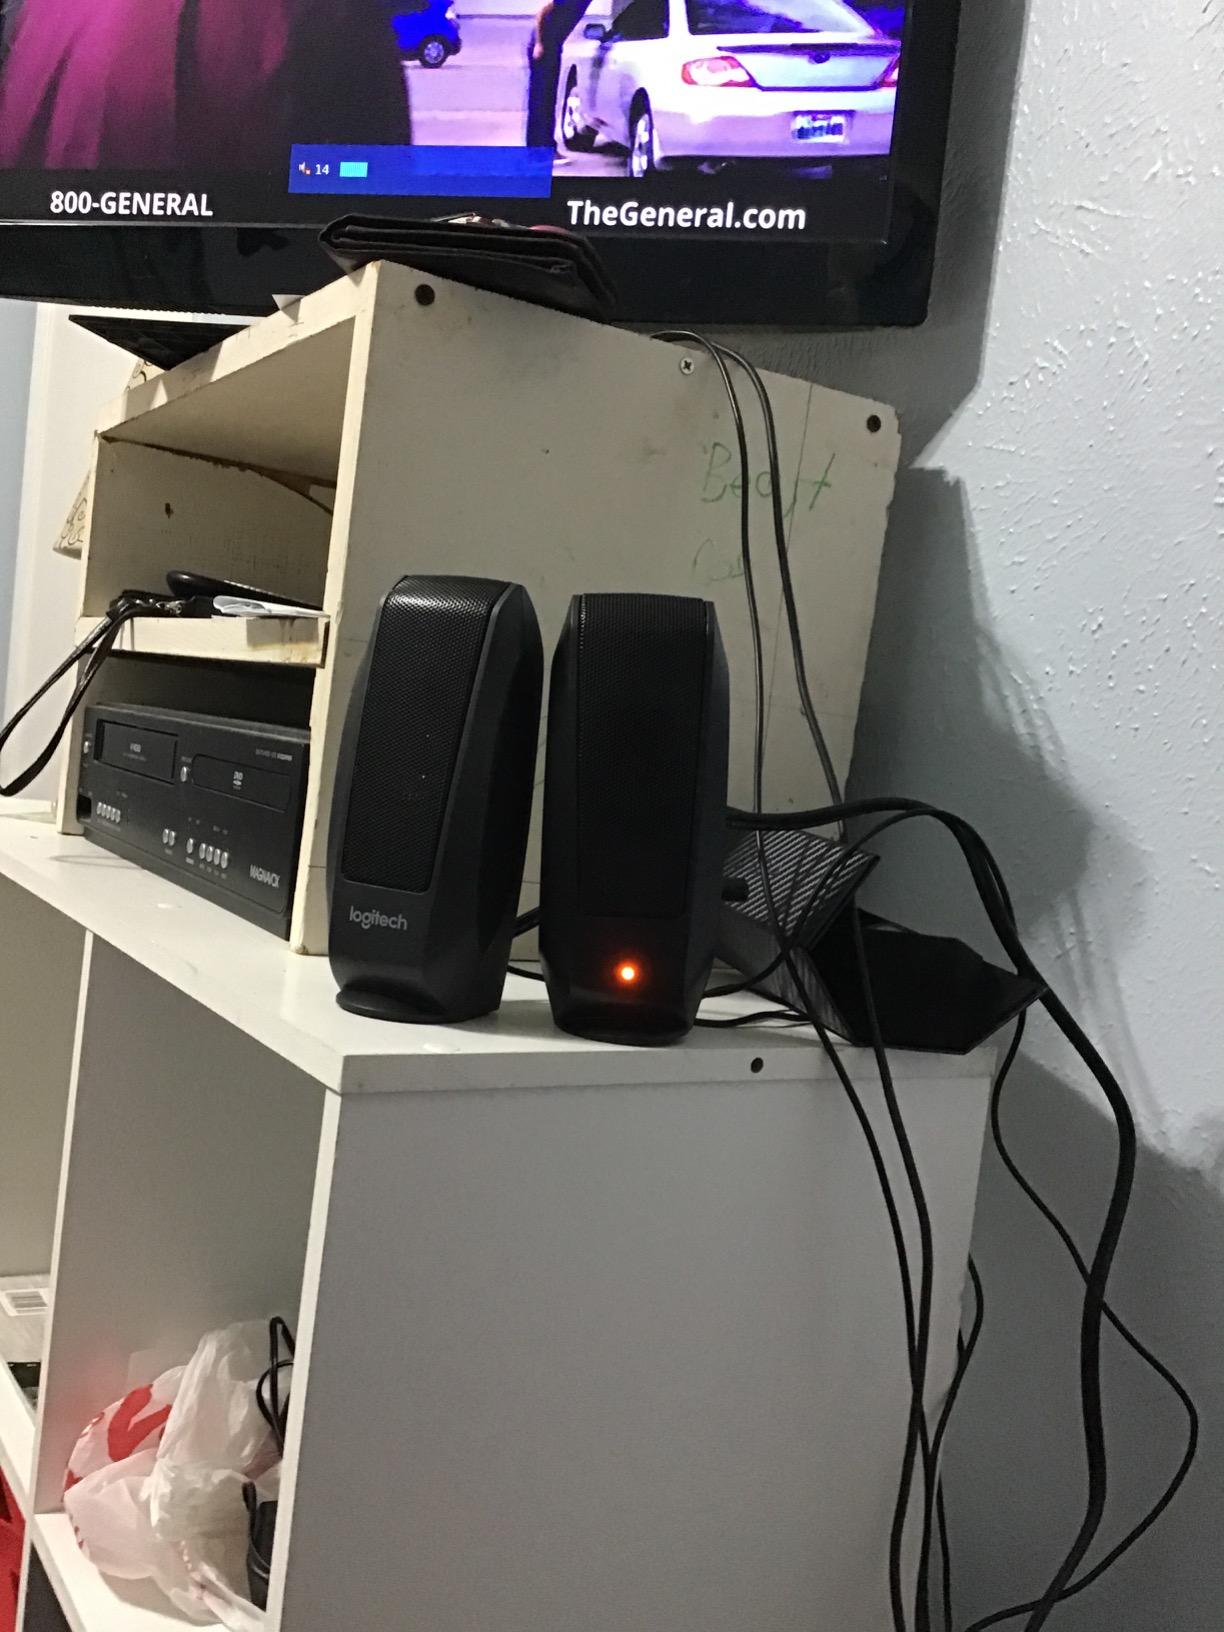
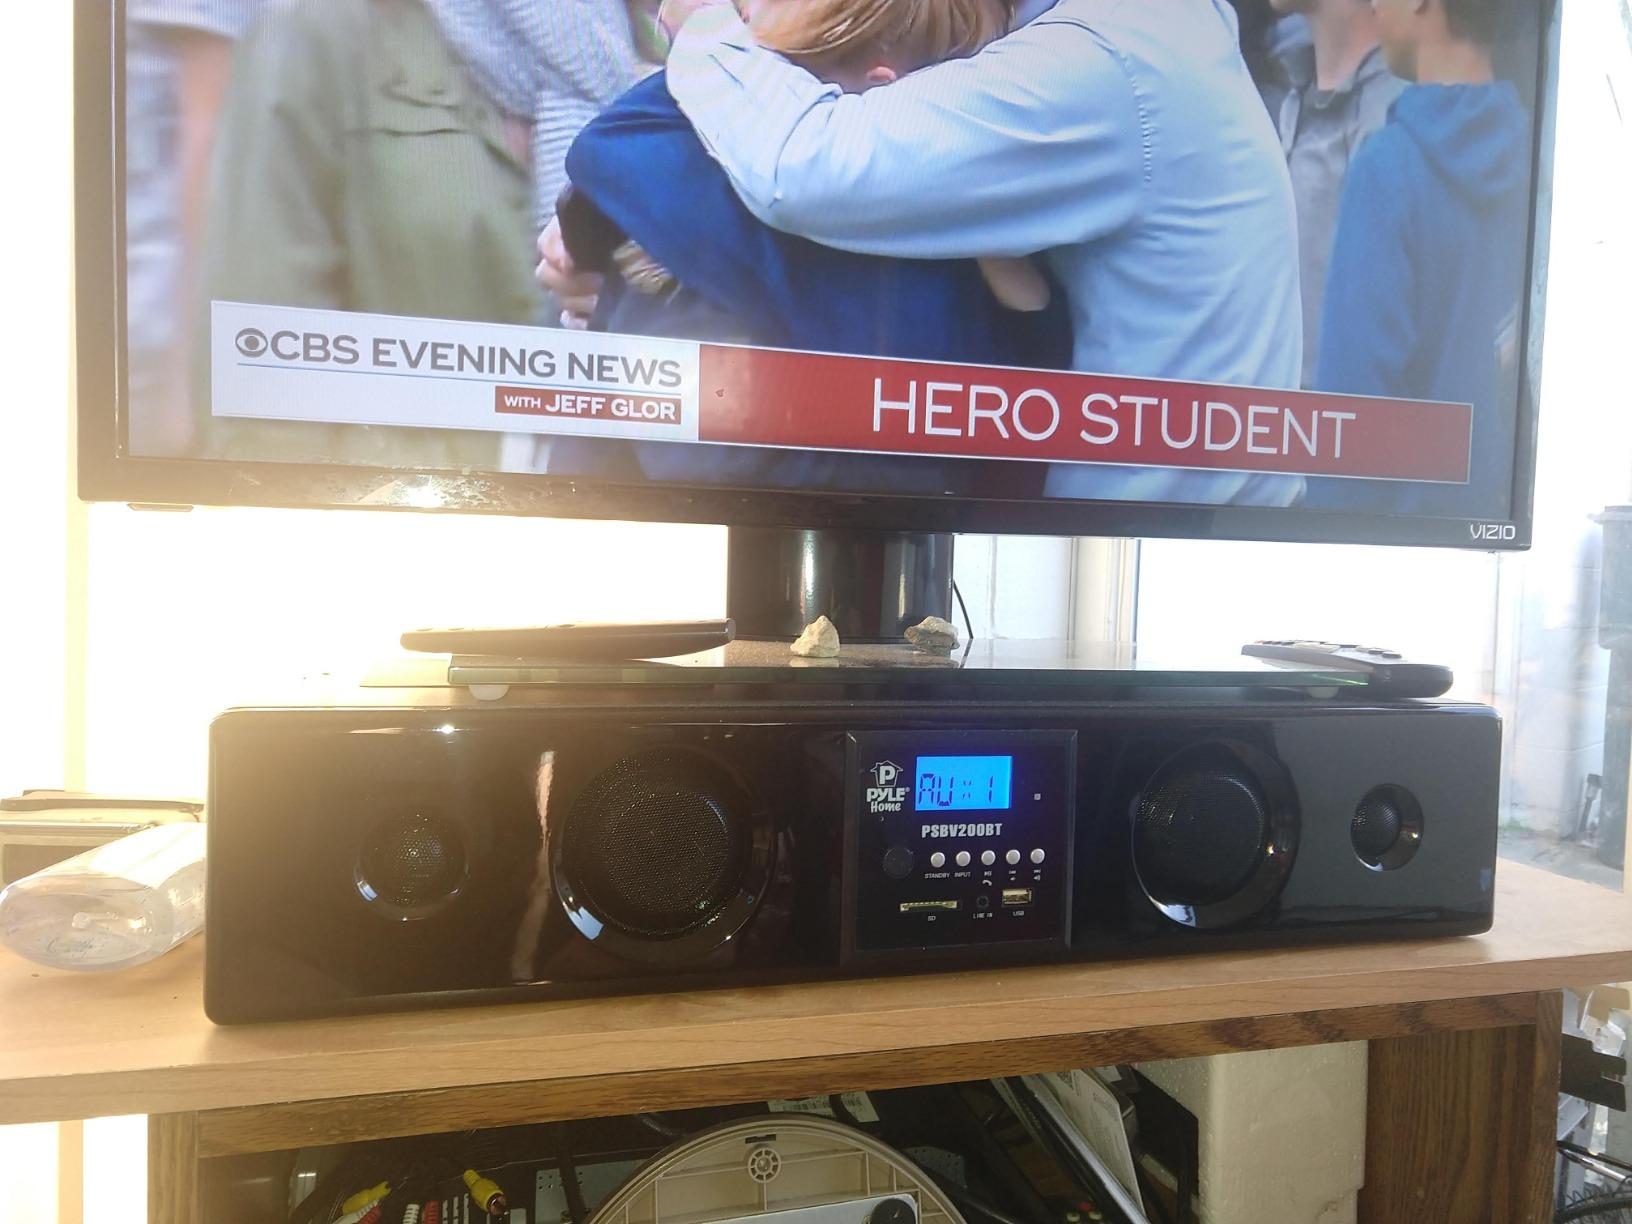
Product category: speaker
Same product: no